Athracht

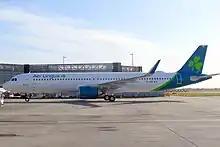
Airbus A321LR from Aer Lingus St. Attracta

In September 2019, Aer Lingus took delivery of Airbus A321LR registration EI-LRB and named it Saint Attracta.